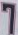
Number: 7